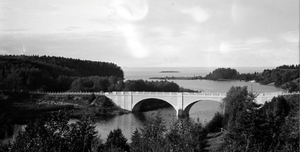
Le pont Arthur-Bergeron de Grand-Métis en 1935
Grand-Métis est une municipalité canadienne de près de 300 habitants située dans l'Est du Québec dans la municipalité régionale de comté de La Mitis au Bas-Saint-Laurent. Elle est située au confluent de la rivière Mitis et du fleuve Saint-Laurent. Elle est surtout connue aujourd'hui pour les Jardins de Métis fondés au début du XXᵉ siècle par Elsie Reford. On peut y découvrir 3 000 espèces végétales dont le fameux pavot bleu de l'Himalaya, emblème des jardins depuis des décennies.
Le pont Arthur-Bergeron est un pont routier situé au Bas-Saint-Laurent qui relie les deux rives de la rivière Mitis entre les municipalités de Sainte-Flavie et de Grand-Métis.